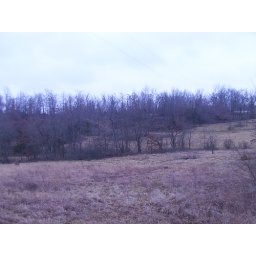
The first line of trees is the creek. The next cut in the hill is the lower meadow access road.